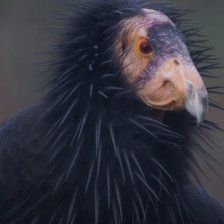
Species: CALIFORNIA CONDOR
Scientific name: GYMNOGYPS CALIFORNIANUS
ImageNet parent category: vulture